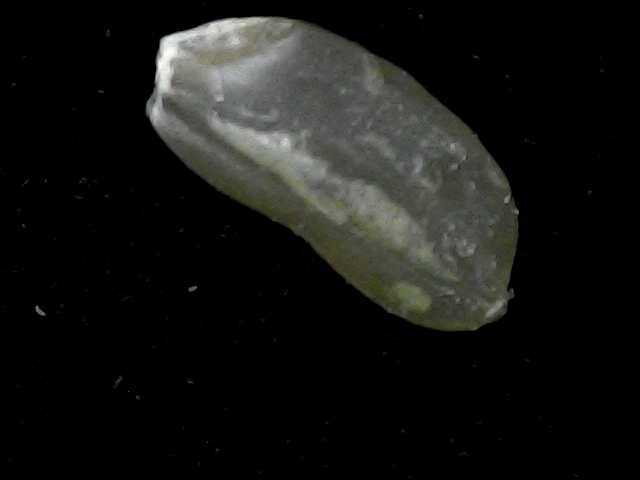
Rice variety: BD76